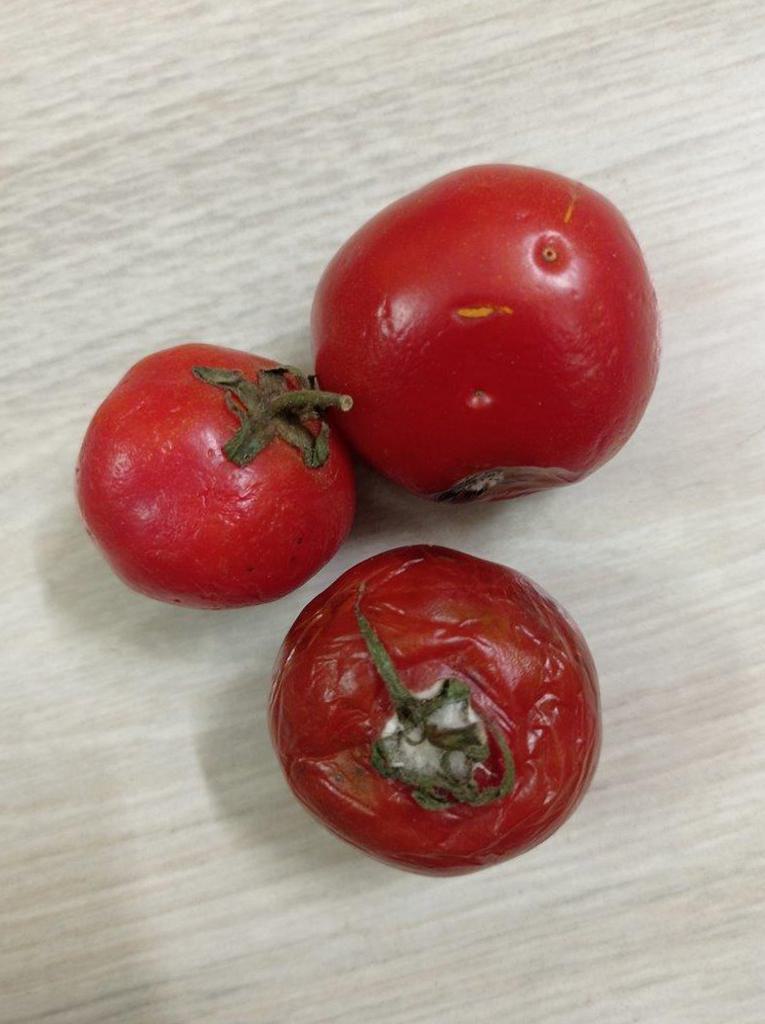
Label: Rotten